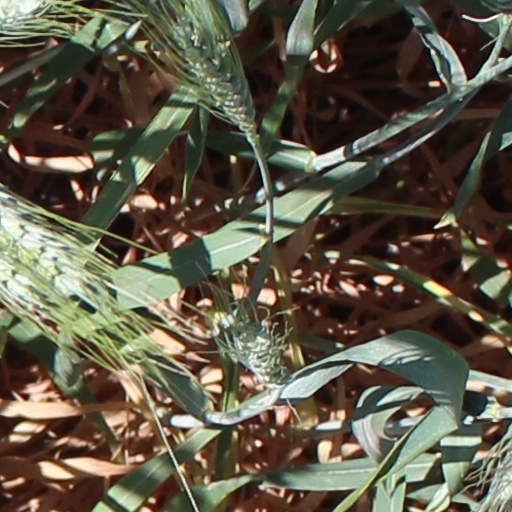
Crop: wheat